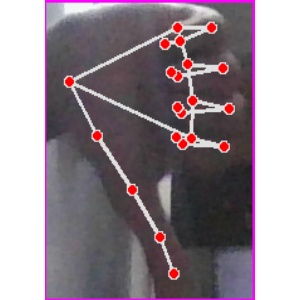
अक्षर: फ